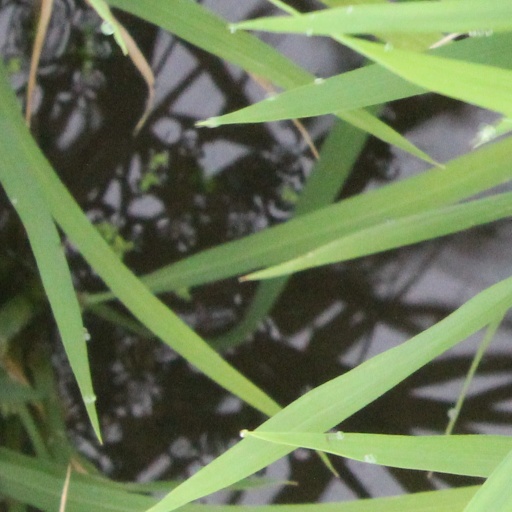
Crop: rice